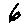
Label: 6